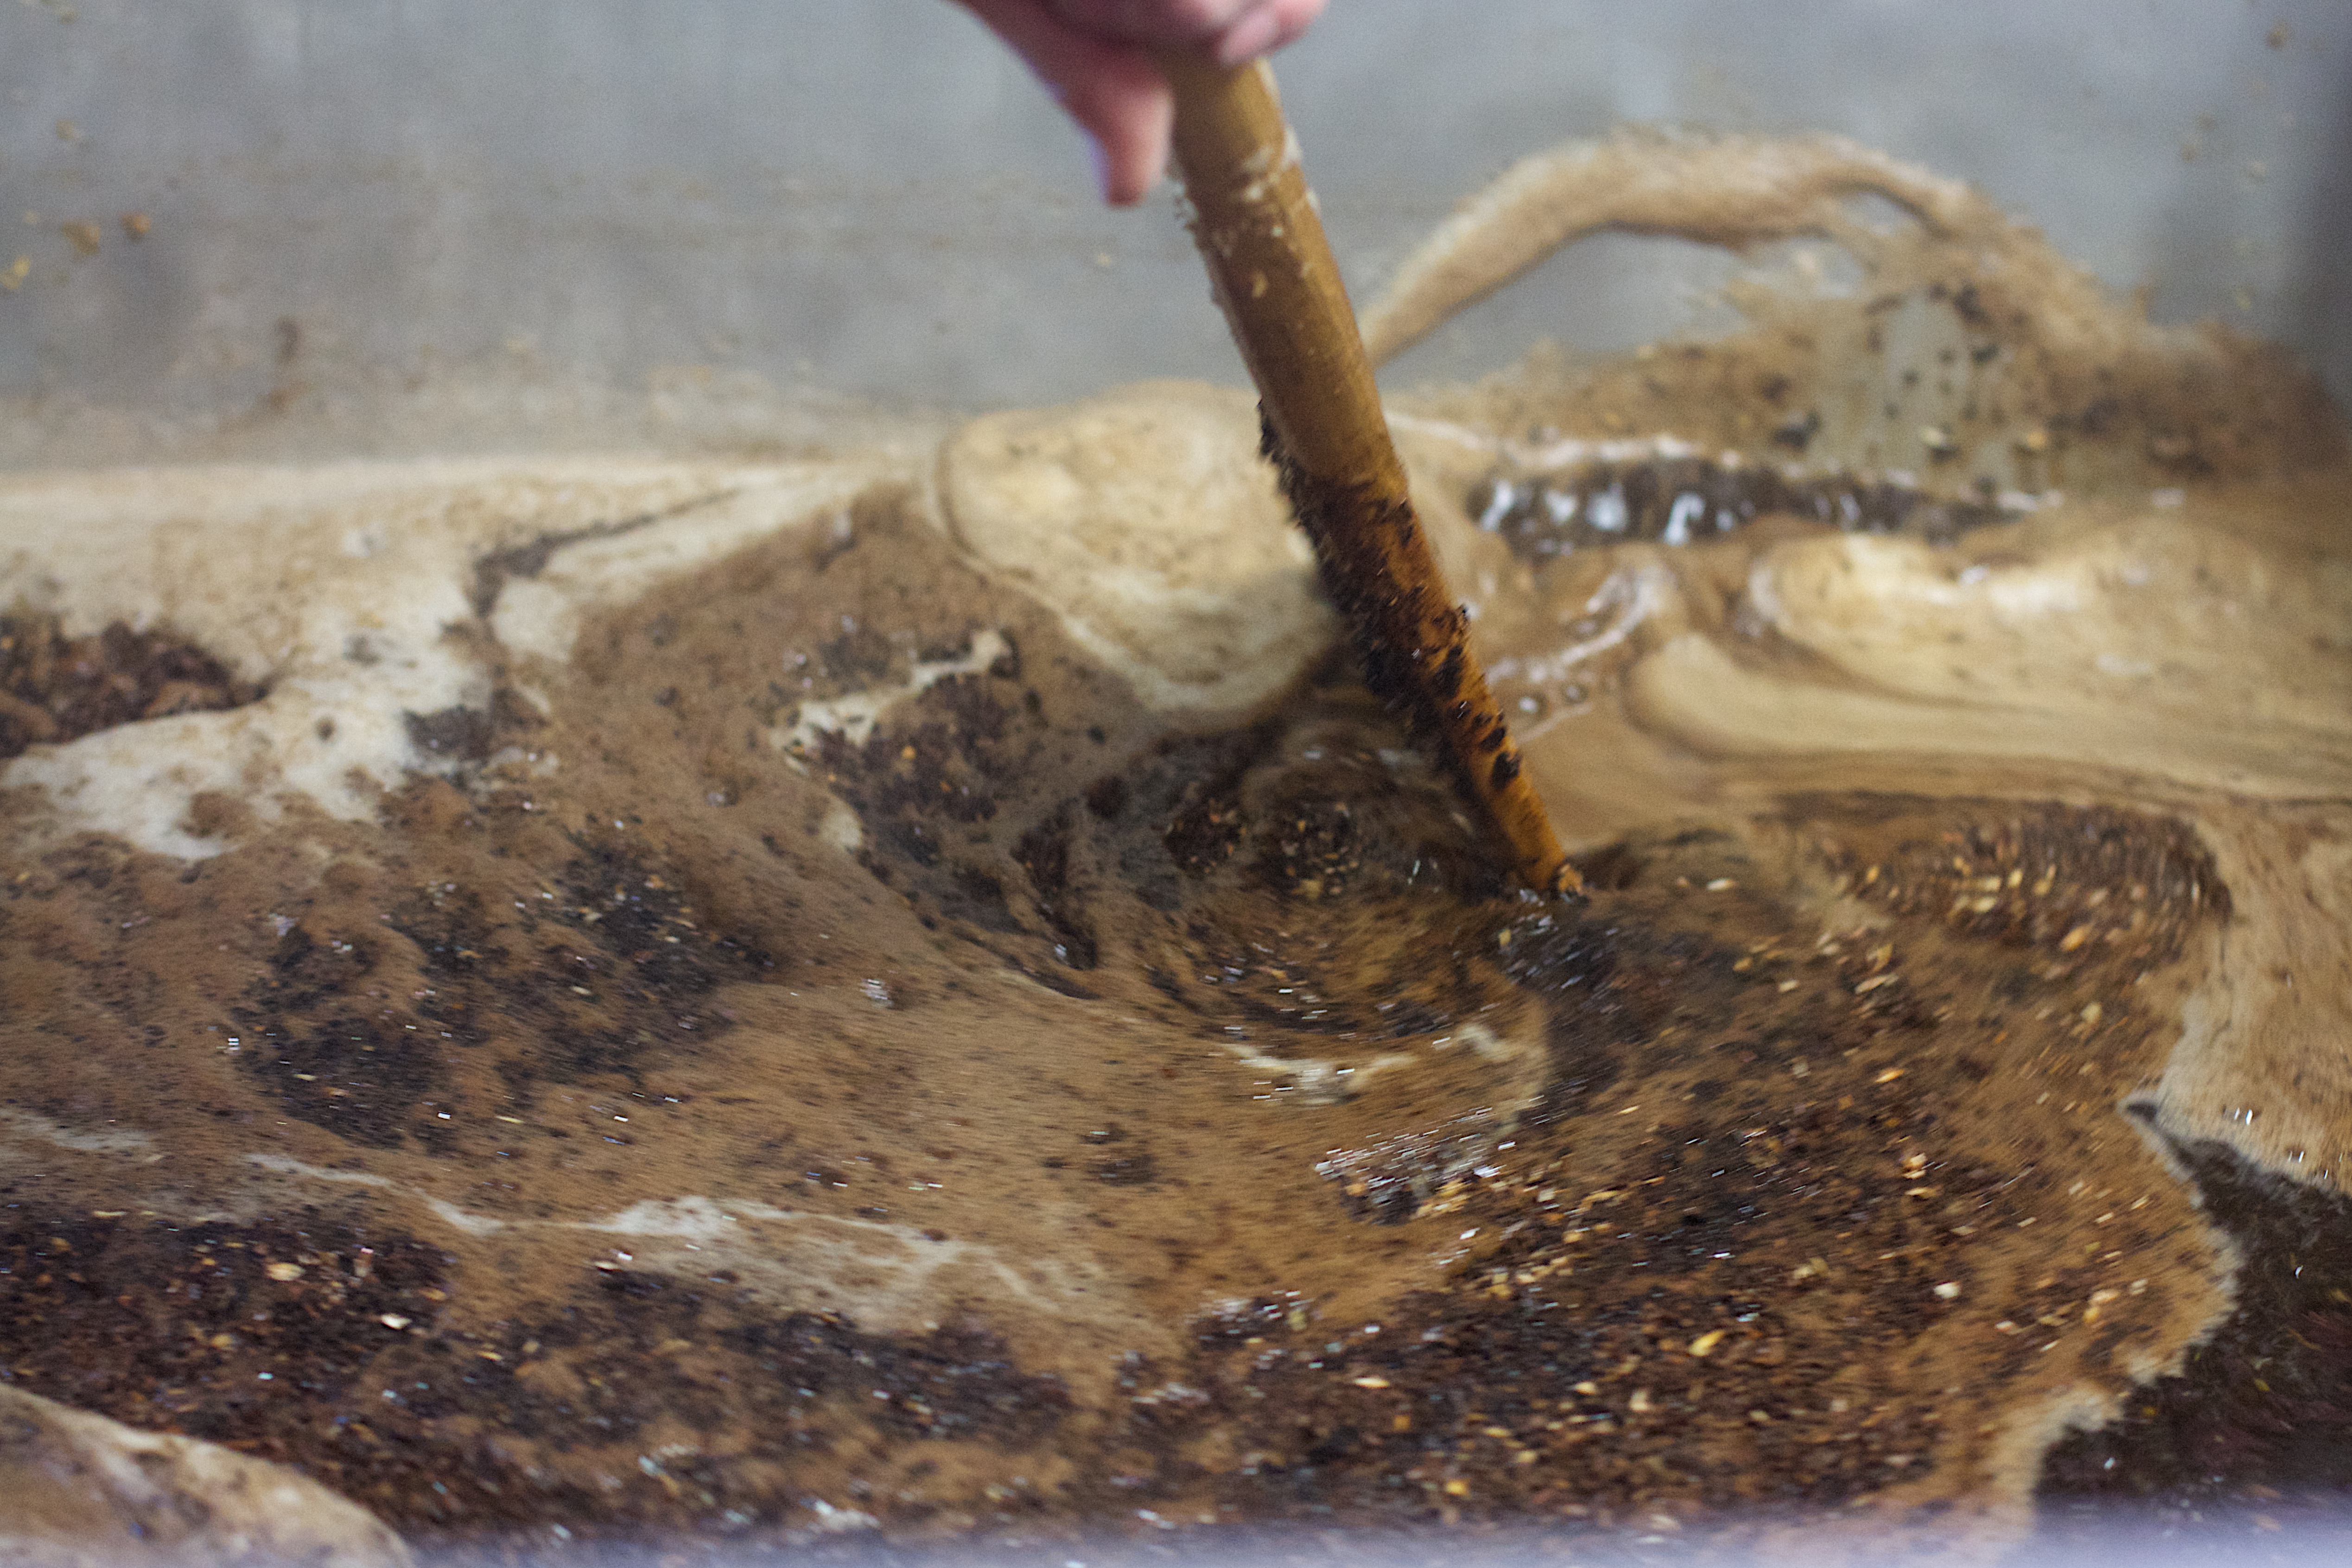
wood, food, soil, beer, thatbrewery